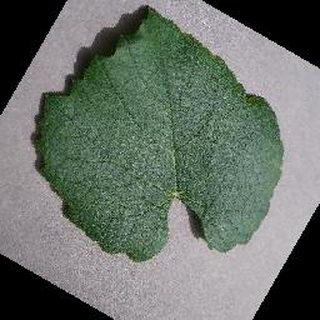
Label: healthy_grape